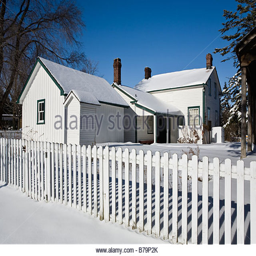
picket fence and a city